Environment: real
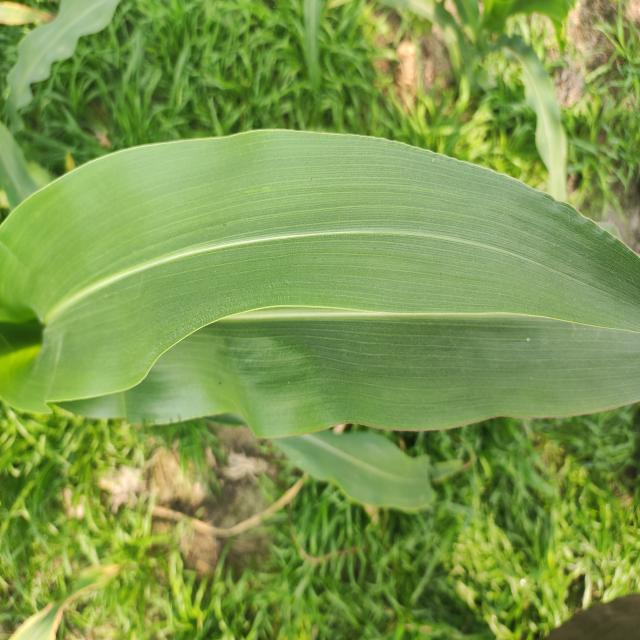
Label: healthy